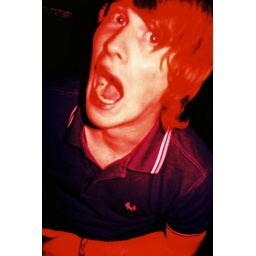
rude boy roit in red